Jürgen Knoblich

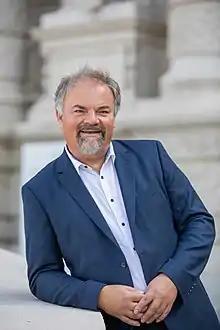
Jürgen Knoblich. ©IMBA/Sandra Schartel

Jürgen Arthur Knoblich (born 1963 in Memmingen, Germany) is a German molecular biologist. Since 2005, he is a Senior Group Leader at the Institute of Molecular Biotechnology (IMBA) of the Austrian Academy of Sciences in Vienna, where he acted as Interim Scientific Director from 2018 to 2024.